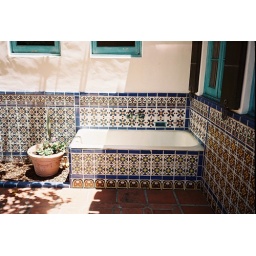
I love it that the house features a beautiful tiled bathtub used exclusively by the family dogs.